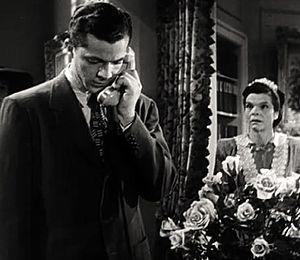
Dorothy Adams est une actrice américaine, née le 8 janvier 1900 à Hannah, morte le 16 mars 1988 à Los Angeles — Quartier de Woodland Hills.